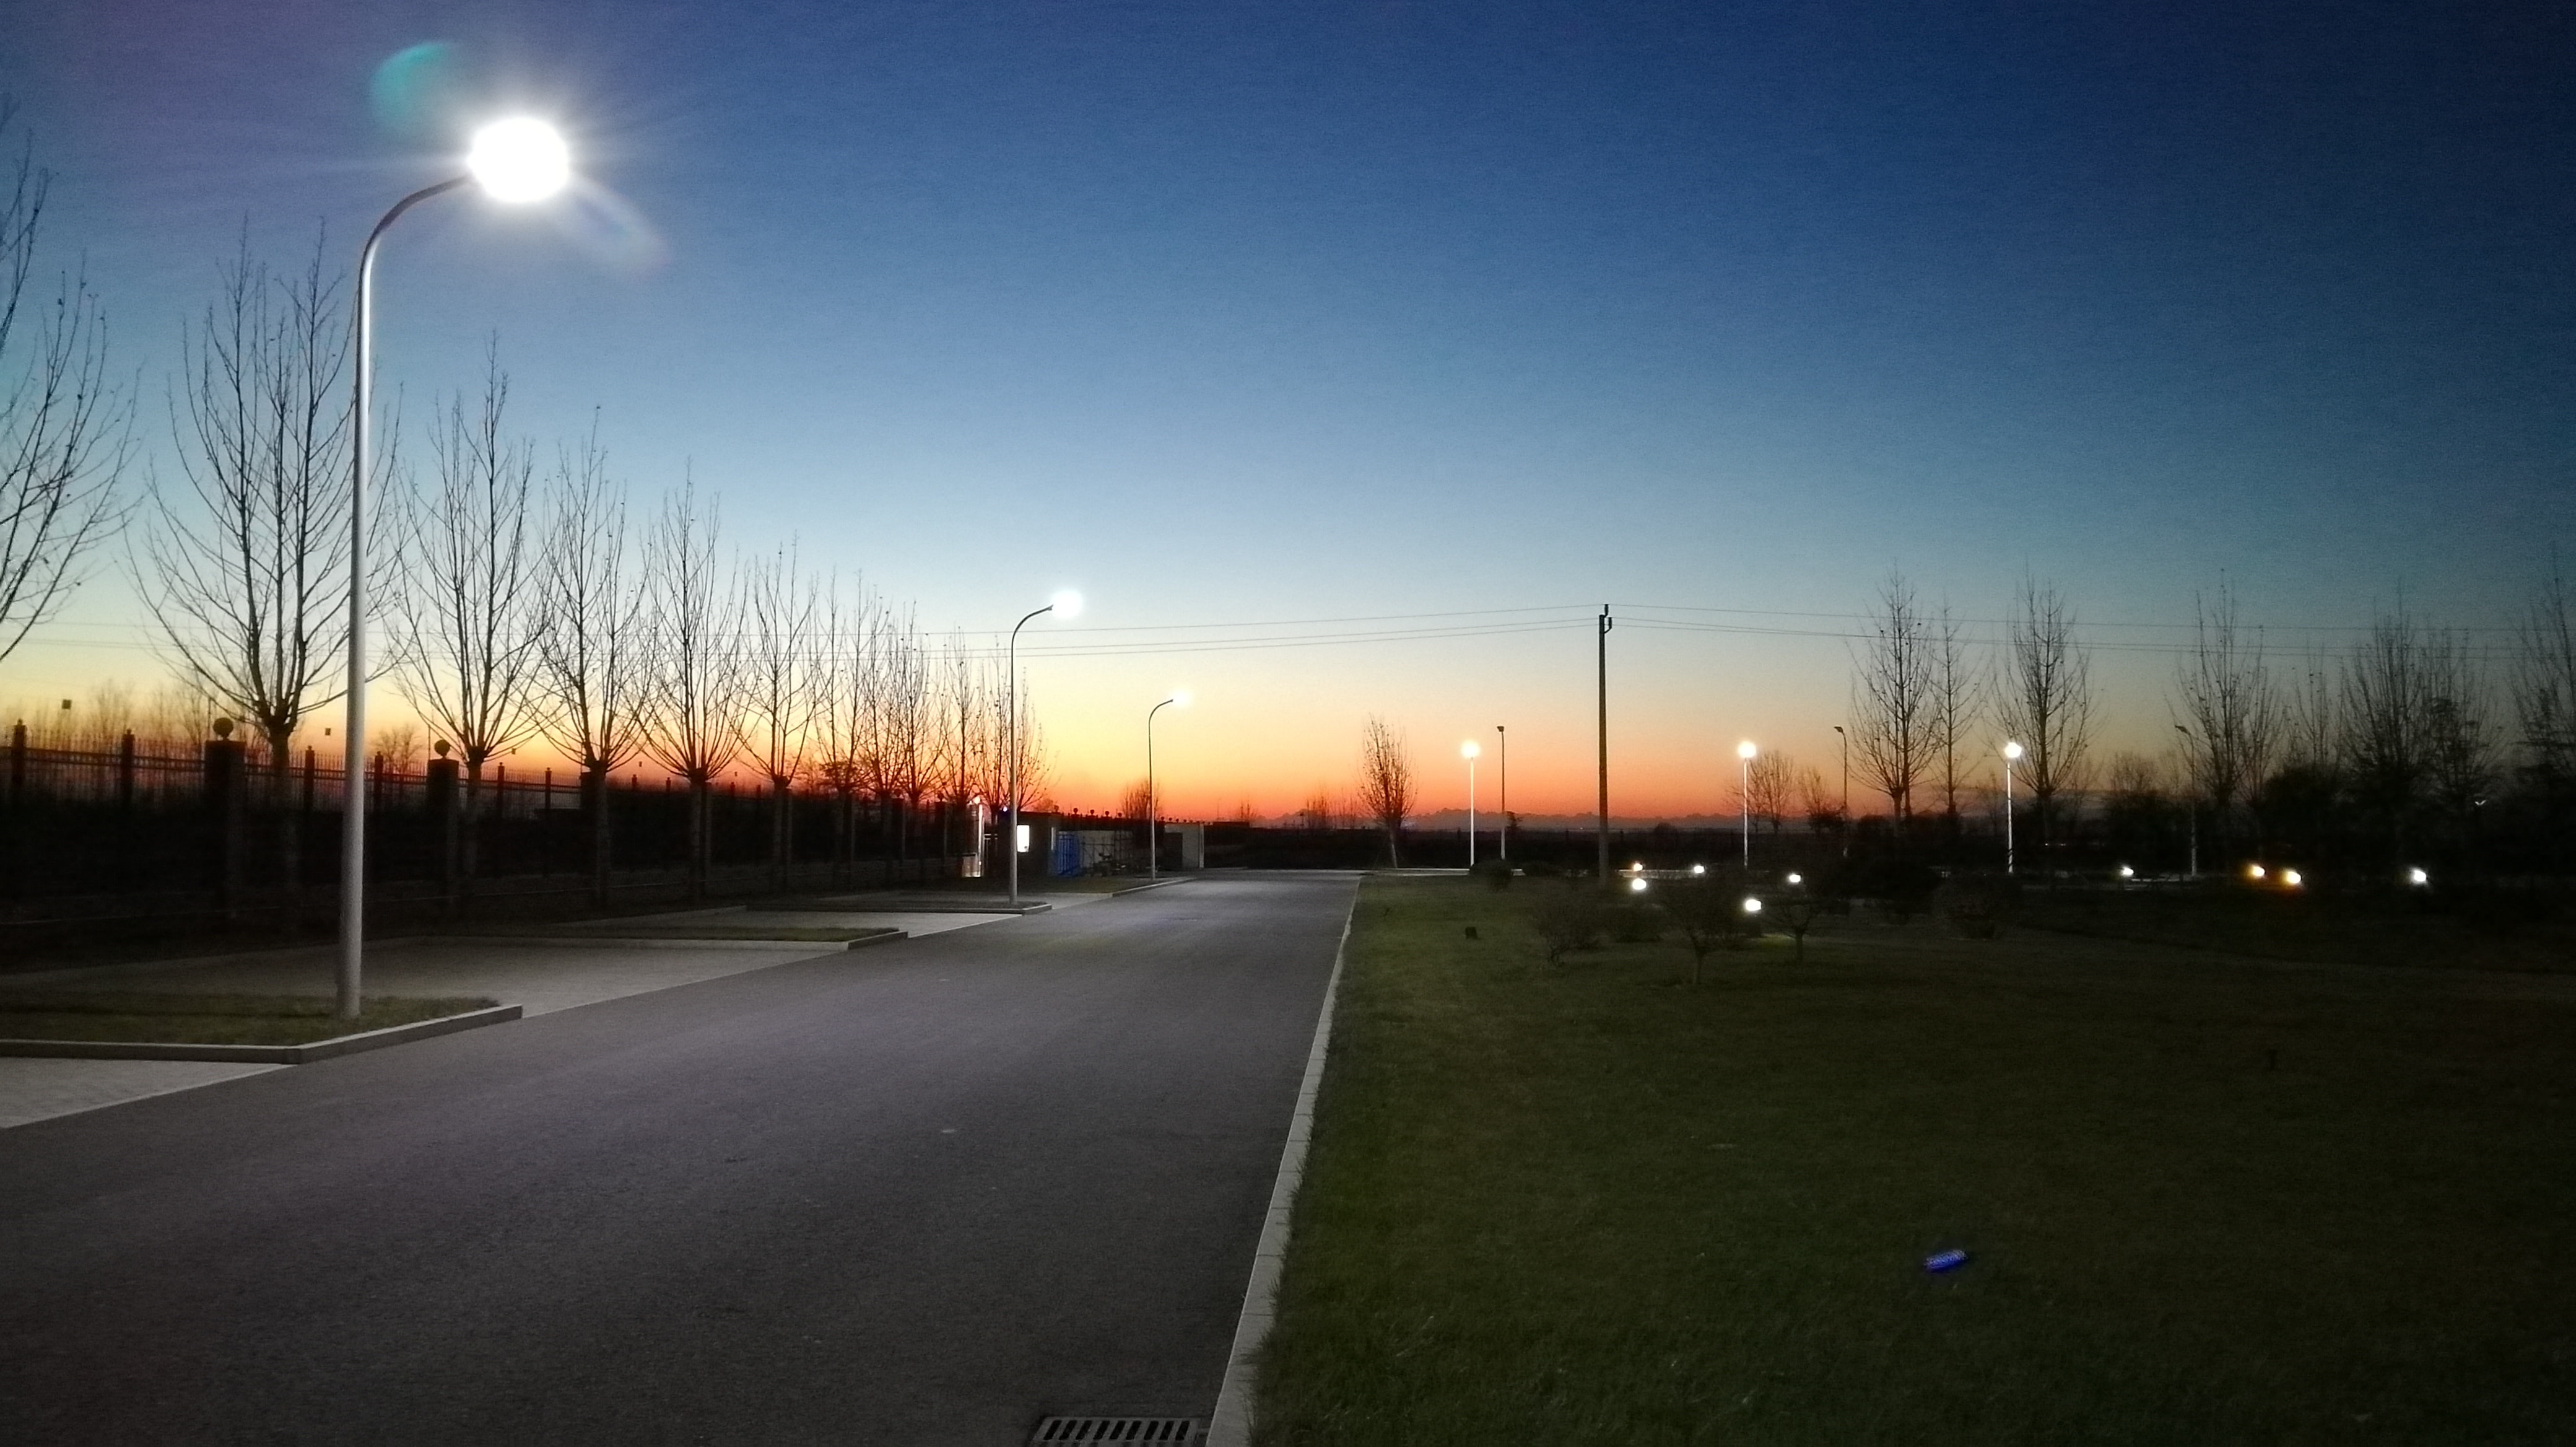
sky, street light, light, lighting, daytime, road, night, light fixture, evening, morning, asphalt, cloud, horizon, tree, atmosphere, infrastructure, dusk, road surface, sunlight, thoroughfare, lane, landscape, public utility, Security lighting, sunset, darkness, electricity, midnight, highway, interior design, street